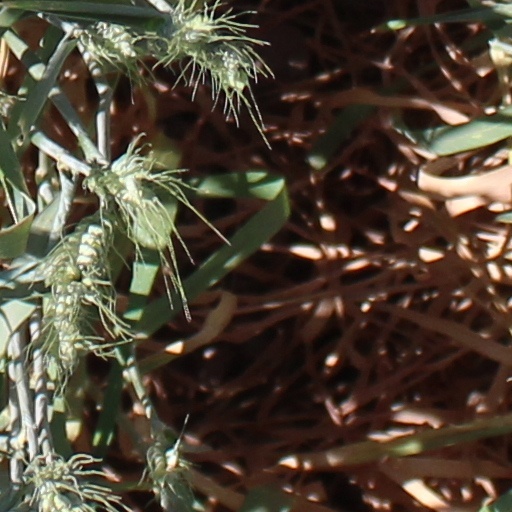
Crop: wheat